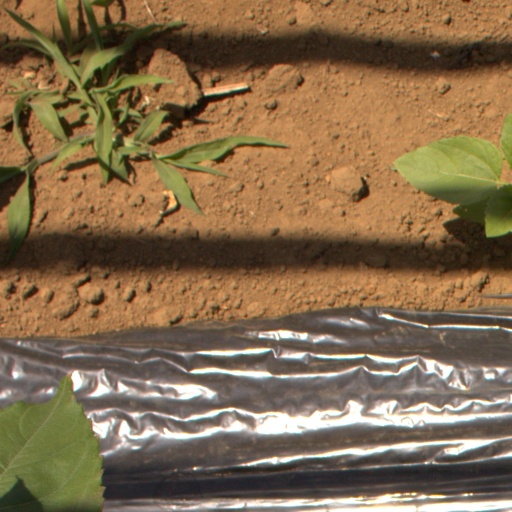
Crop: Jerusalem artichoke